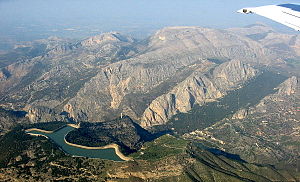
El Chorro
El Chorro er en landsby i kommunen Álora i provinsen Málaga i Andalusien i det sydlige Spanien med 245 indbyggere.